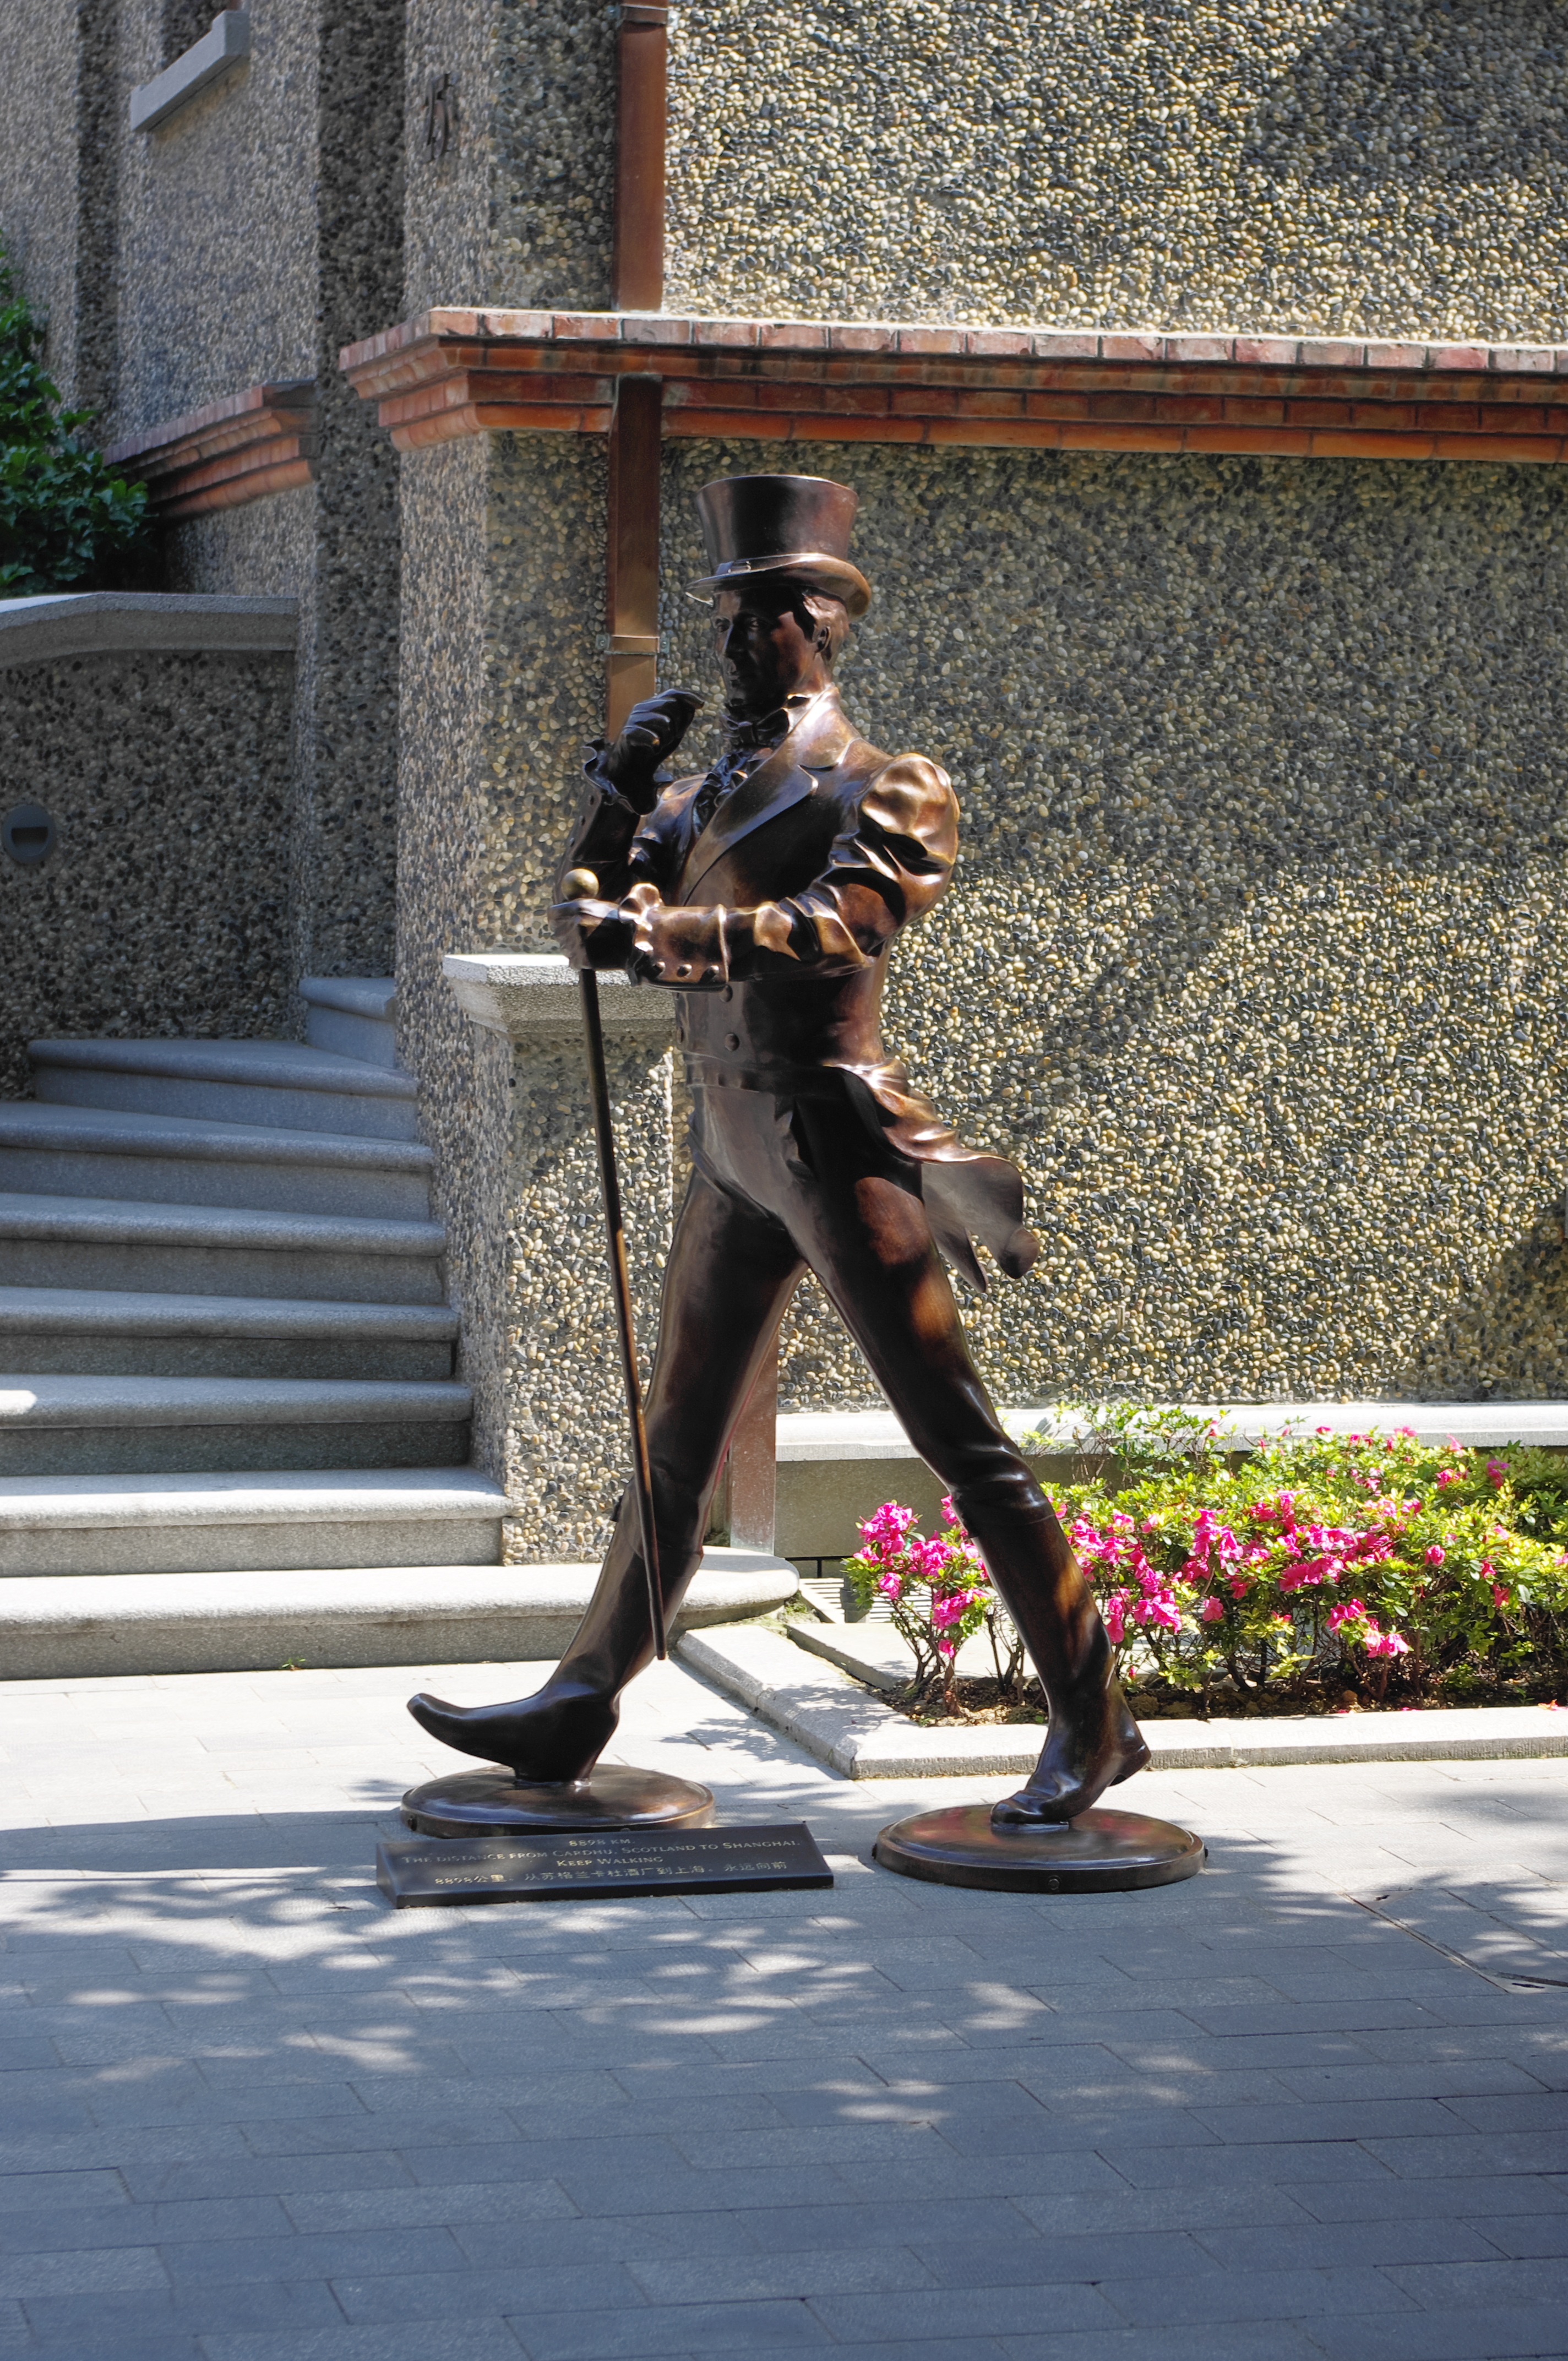
city, statue, spring, fashion, clothing, lady, performance art, sculpture, gentleman, footwear, shanghai, costume, the scenery, human positions